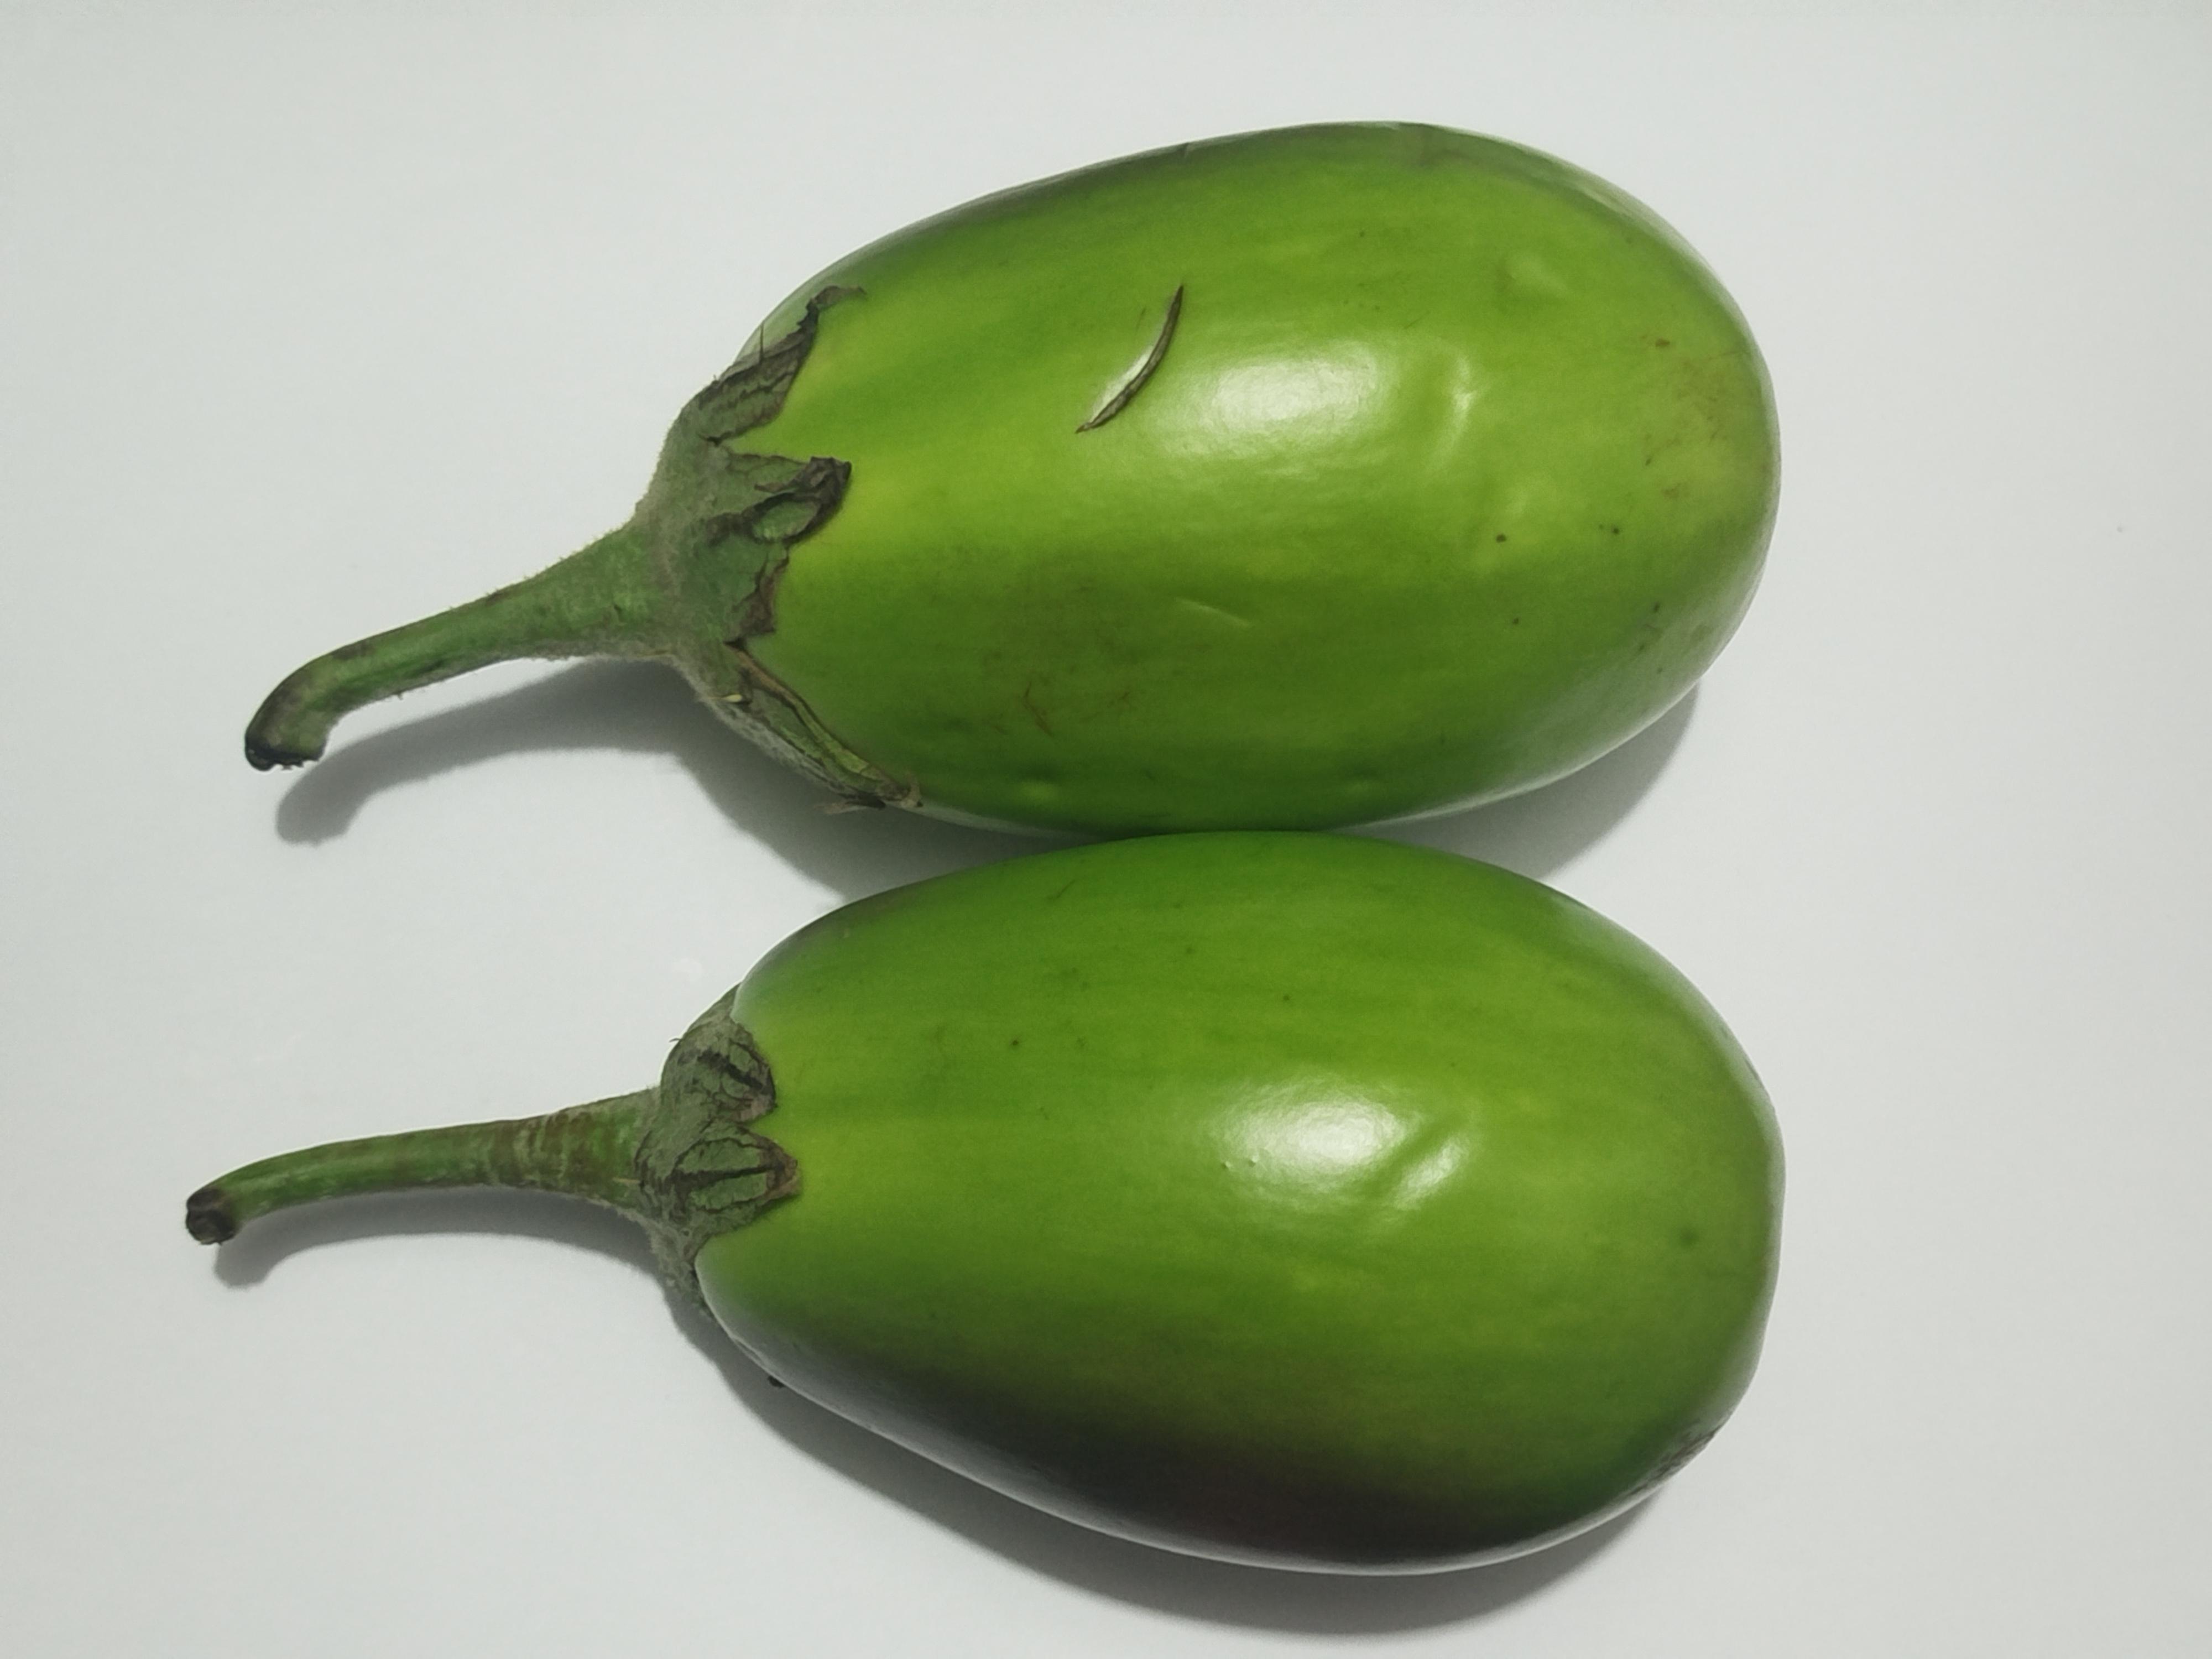
Label: Brinjal